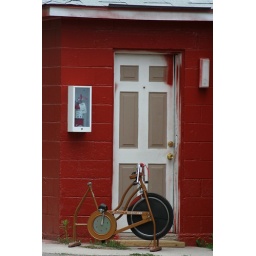
exercize bike in front of the door